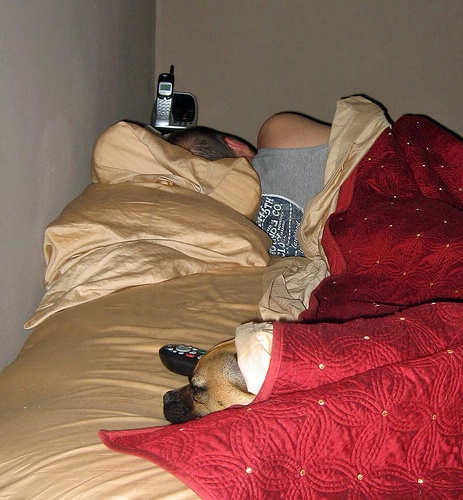
A man and dog lying on a bed
A man sleeping in a bed by a dog and remote controller.
A man and dog sleeping in a bed covered by a blanket.
his is a man and a dog sleeping in a bed
A man and a dog sleeping in the bed together.